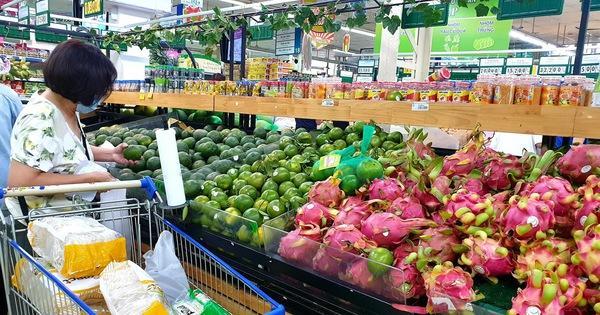
có một người phụ nữ đang đứng bên cạnh một chiếc xe đẩy siêu thị